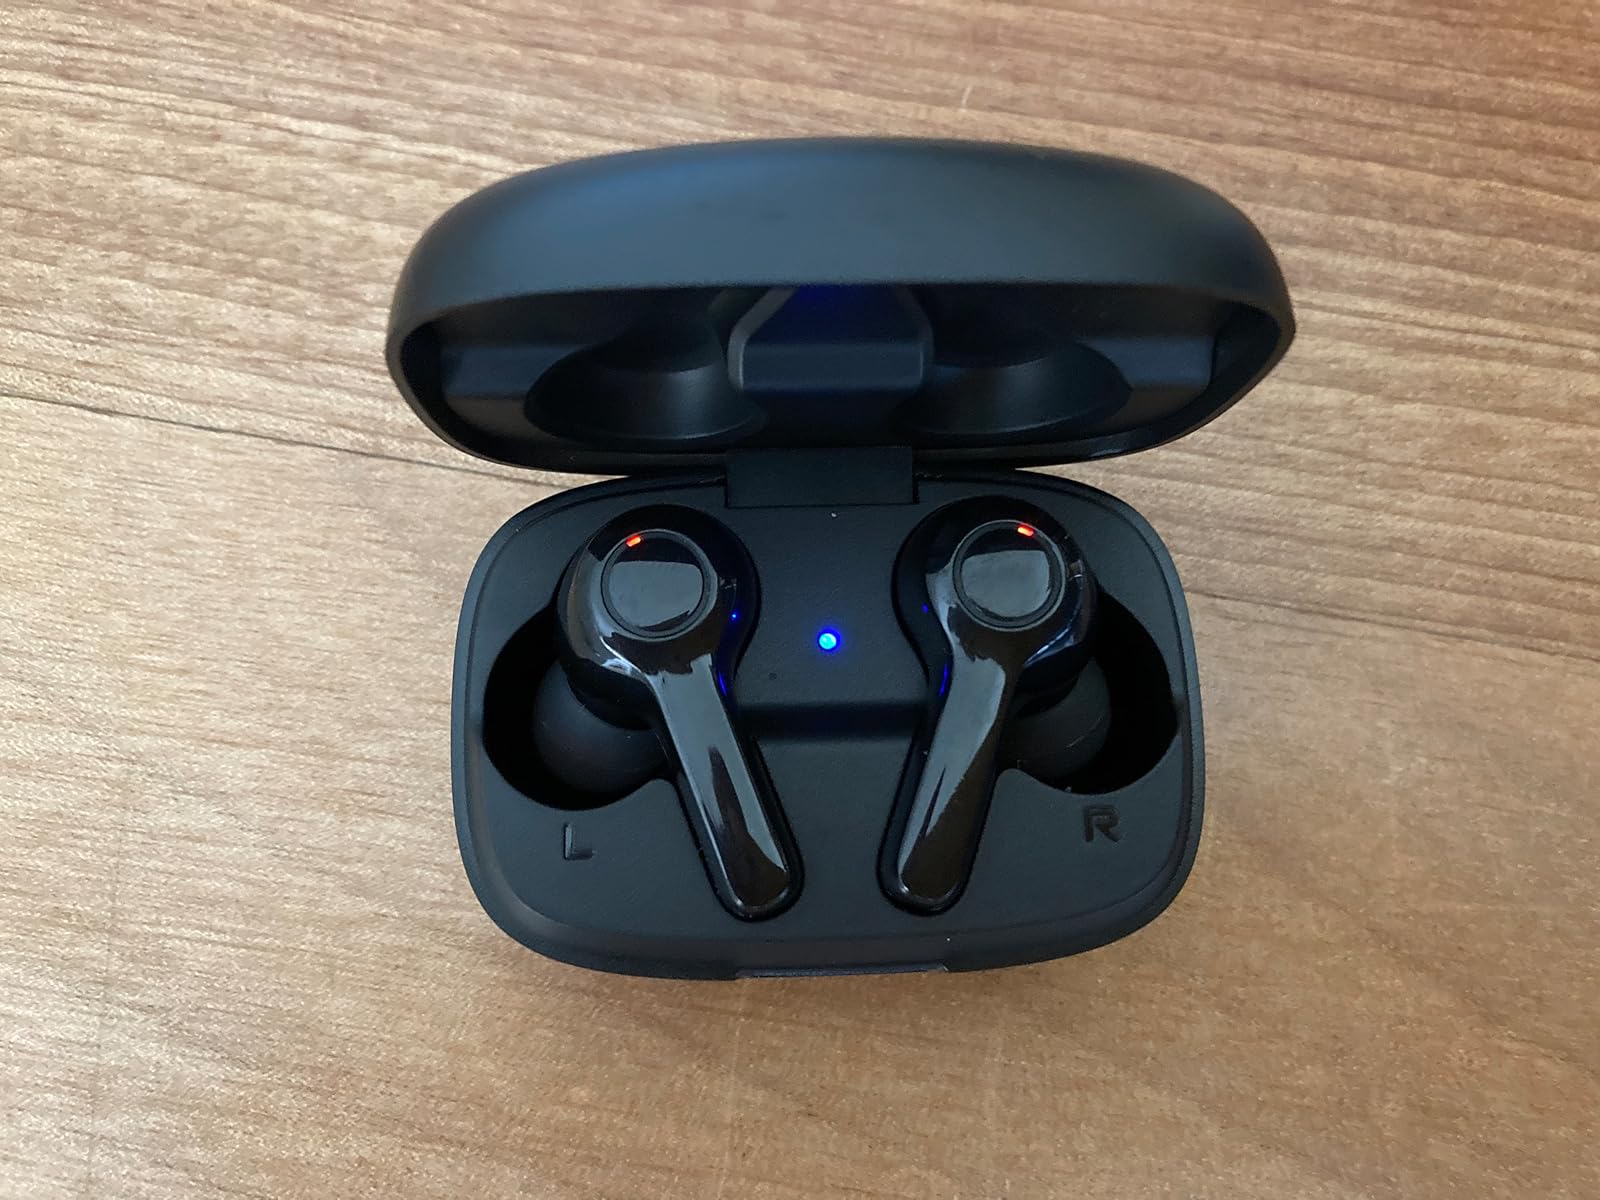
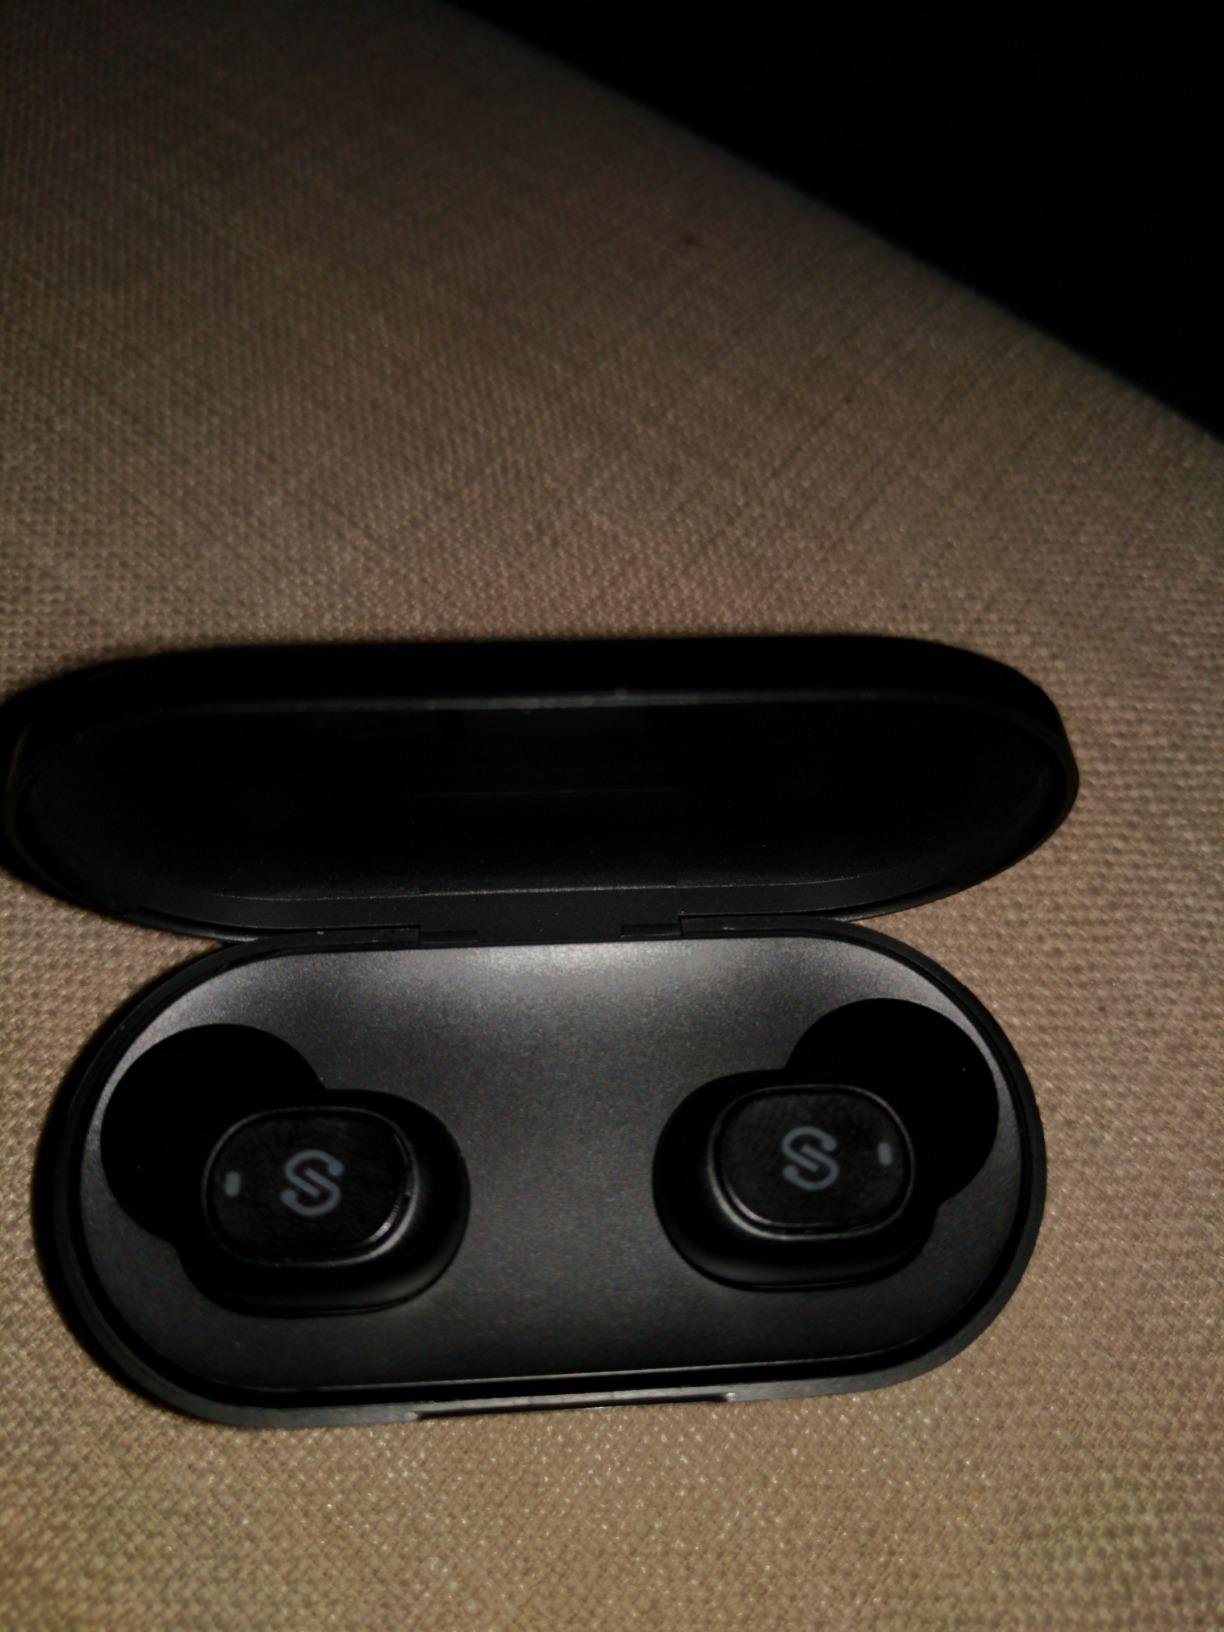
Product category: earbuds
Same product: no